Blankenrath

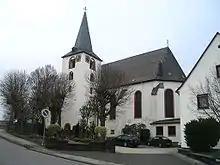
Church in village centre

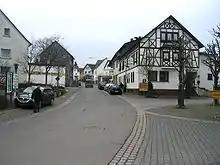
Hauptstraße

There is a Catholic parish in the municipality, called "Maria Himmelfahrt" (“Assumption of Mary”). The Zell-Bad Bertrich-Blankenrath Evangelical parish, part of the Church District of Simmern-Trarbach, has its "Martin Luther Haus" in the municipality.